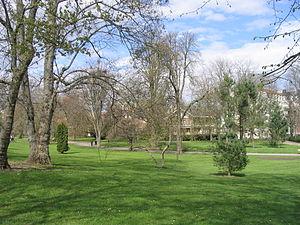
Cette liste de parcs et jardins publics de France recense l'ensemble des jardins publics, parcs publics et espaces verts appartenant aux collectivités territoriales de France. Les parcs et jardins appartenant à des institutions ou des établissements publics français figurant dans cette liste sont des propriétés privées.
Vichy est une commune française, située dans le sud-est du département de l'Allier, en région Auvergne-Rhône-Alpes. Ses habitants sont appelés les Vichyssois.